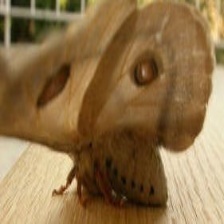
Species: EMPEROR GUM MOTH